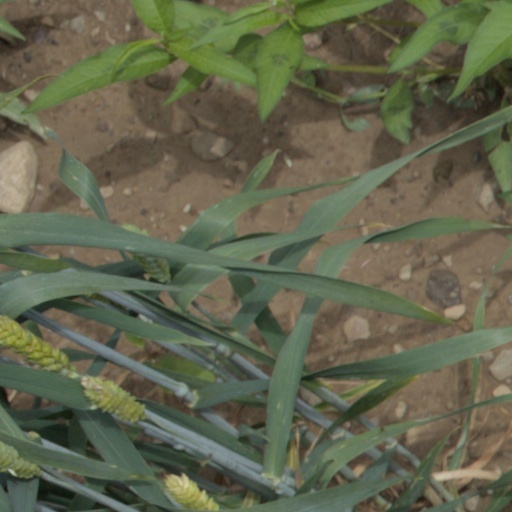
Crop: wheat